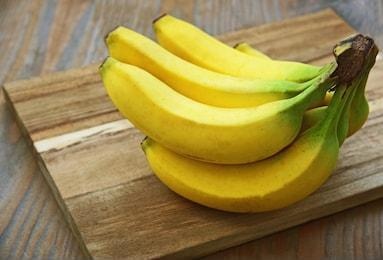
Label: banana